Clémence Calvin

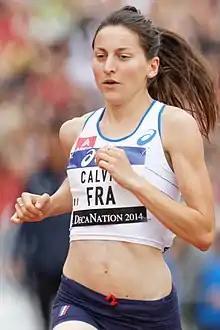
Calvin competing at the 2014 DécaNation

Clémence Calvin (born 17 May 1990) is a French runner. She has won silver medal at the 2014 European Championships in Zürich in the 10,000 metres event, behind the winner Jo Pavey.